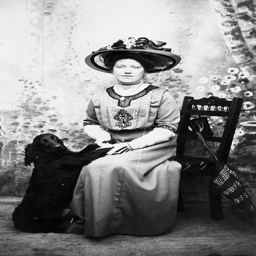
A woman in a hat sitting in a chair next to an adorable dog.
a black and white photo of a woman with her dog
A PHOTO OF A WOMAN WITH A DOG
an old photo of a woman sitting with a black dog next to her
an old photo of a person sitting with a dog